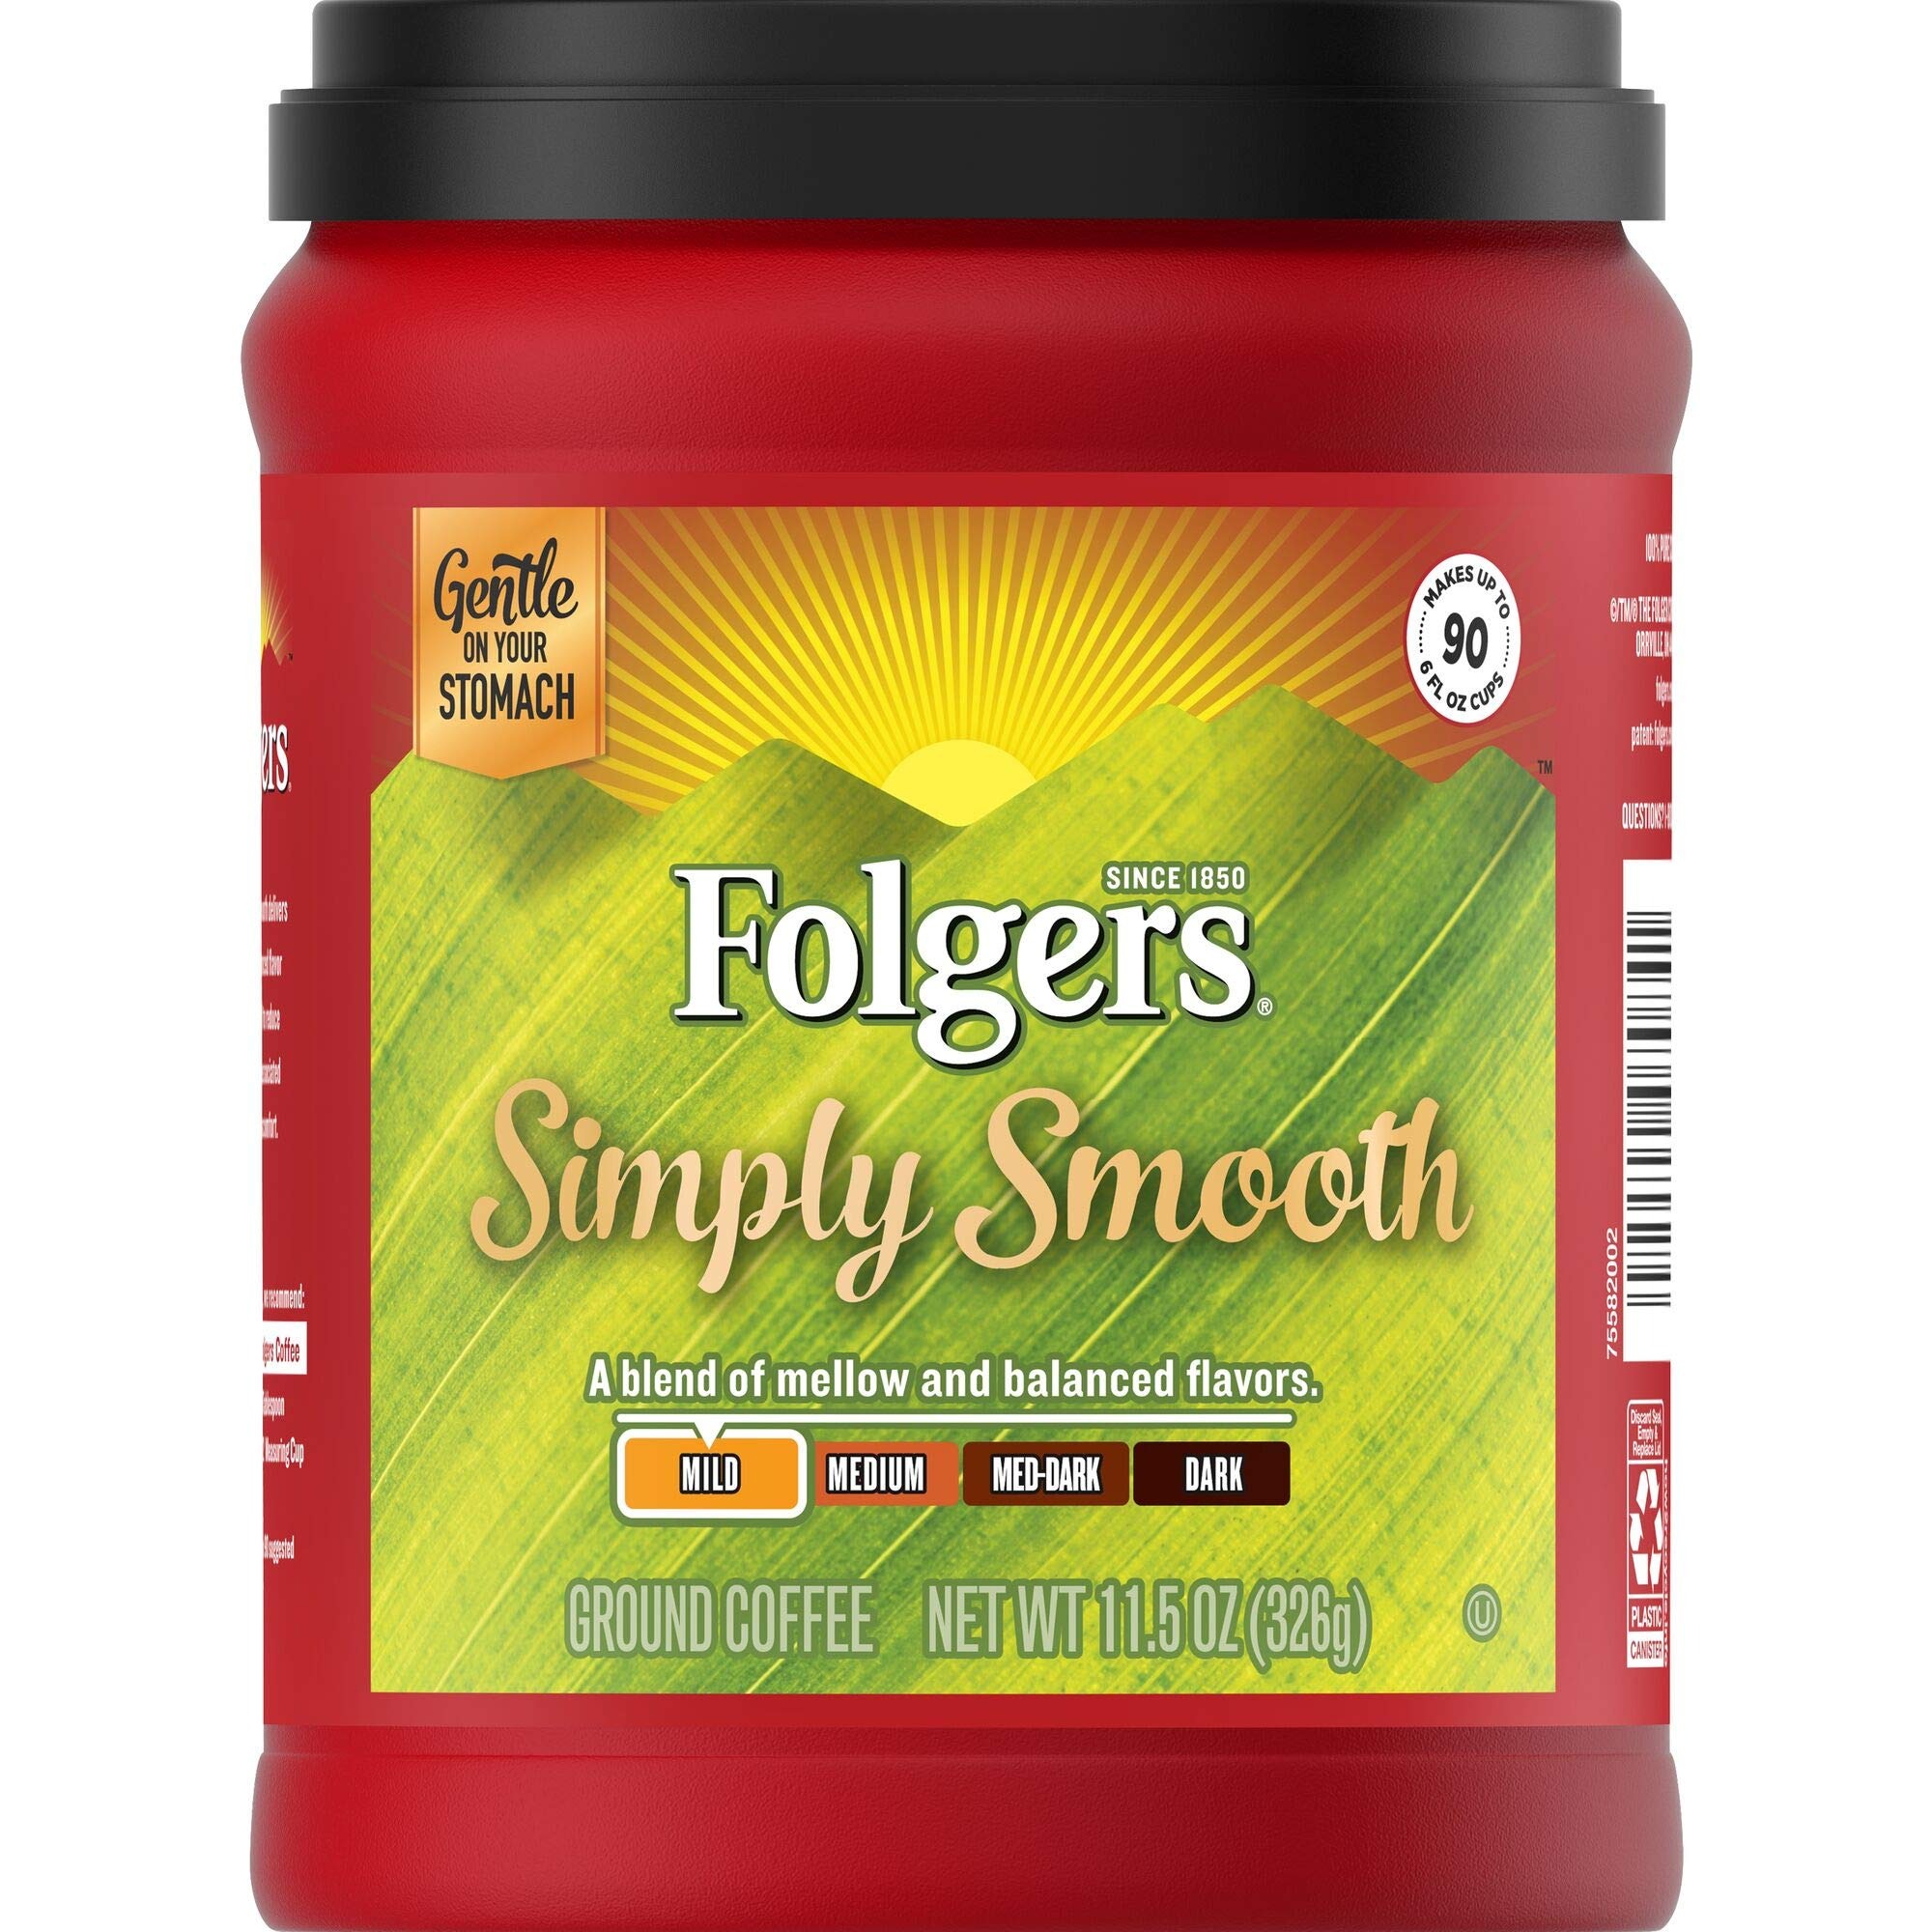
Item Name: Folgers Simply Smooth Mild Roast Ground Coffee, 11.5 Ounces
Bullet Point 1: Contains 1 - 24.2 Ounce AromaSeal Canister of Folgers 100% Colombian Ground Coffee
Bullet Point 2: A delicious, 100% Arabica medium roast coffee with a blend of rich and lively flavors
Bullet Point 3: Carefully crafted by our experienced roast masters
Bullet Point 4: Works with a wide range of home coffee makers, and is specially recommended for French press and cold brew coffee making
Bullet Point 5: Makes up to 210 suggested strength 6 fl oz servings per canister
Value: 11.5
Unit: Ounce

Price: 16.245